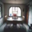
Label: table